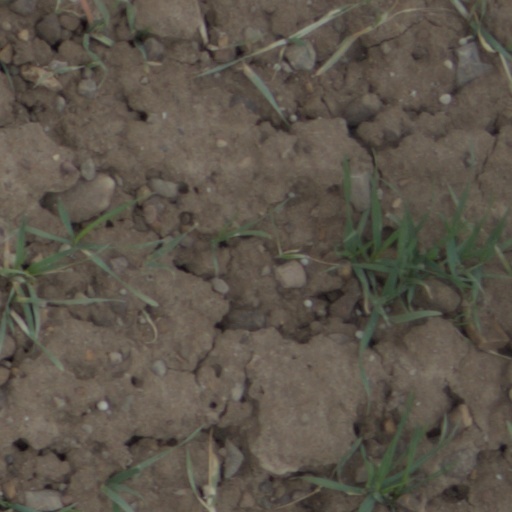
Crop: wheat